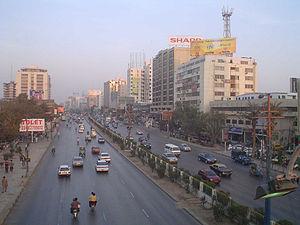
Karachi
La politique à Karachi est un sujet sensible et complexe au Pakistan, avec de grandes répercussions sur la politique nationale du pays.